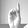
ASL letter: D